Electrophilic aromatic directing groups

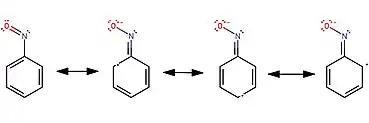

As a result, the nitroso group is a deactivator. However, it has available to donate electron density to the benzene ring during the Wheland intermediate, making it still being an "ortho" / "para" director.